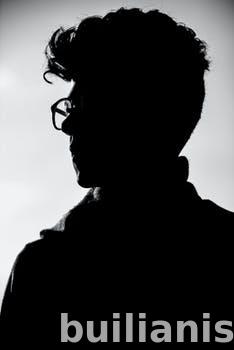
Label: Watermark